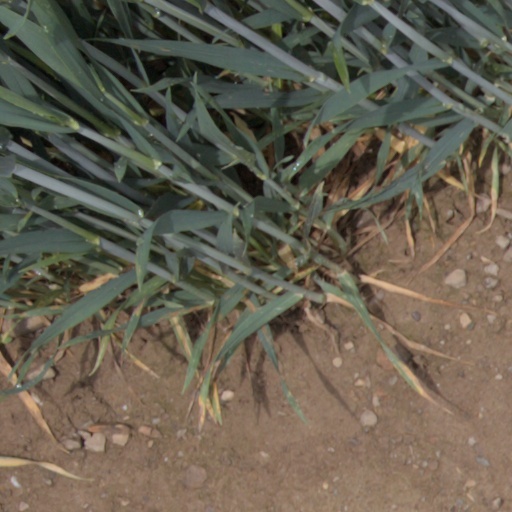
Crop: wheat